2022 Texas State Bobcats baseball team

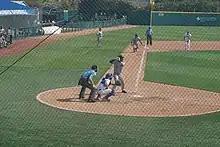
Texas State in action at UT Arlington

*Rankings are based on the team's current ranking in the D1Baseball poll.